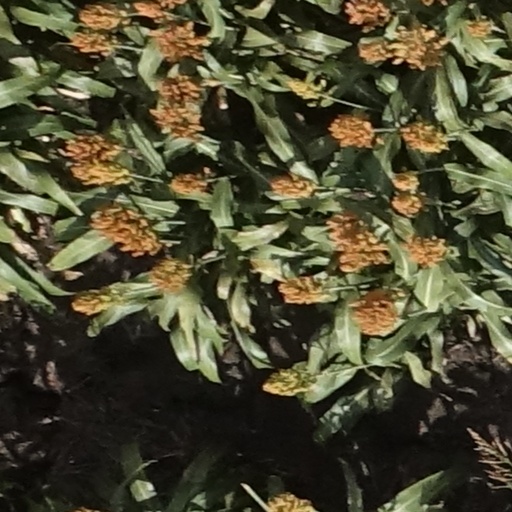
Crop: sorghum